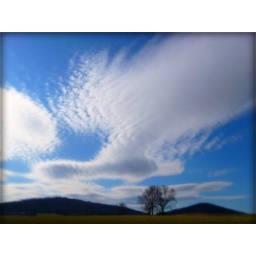
I &amp;quot;squeed!&amp;quot; a little when we rounded the corner in the car and saw this hanging over the mountain ridge!